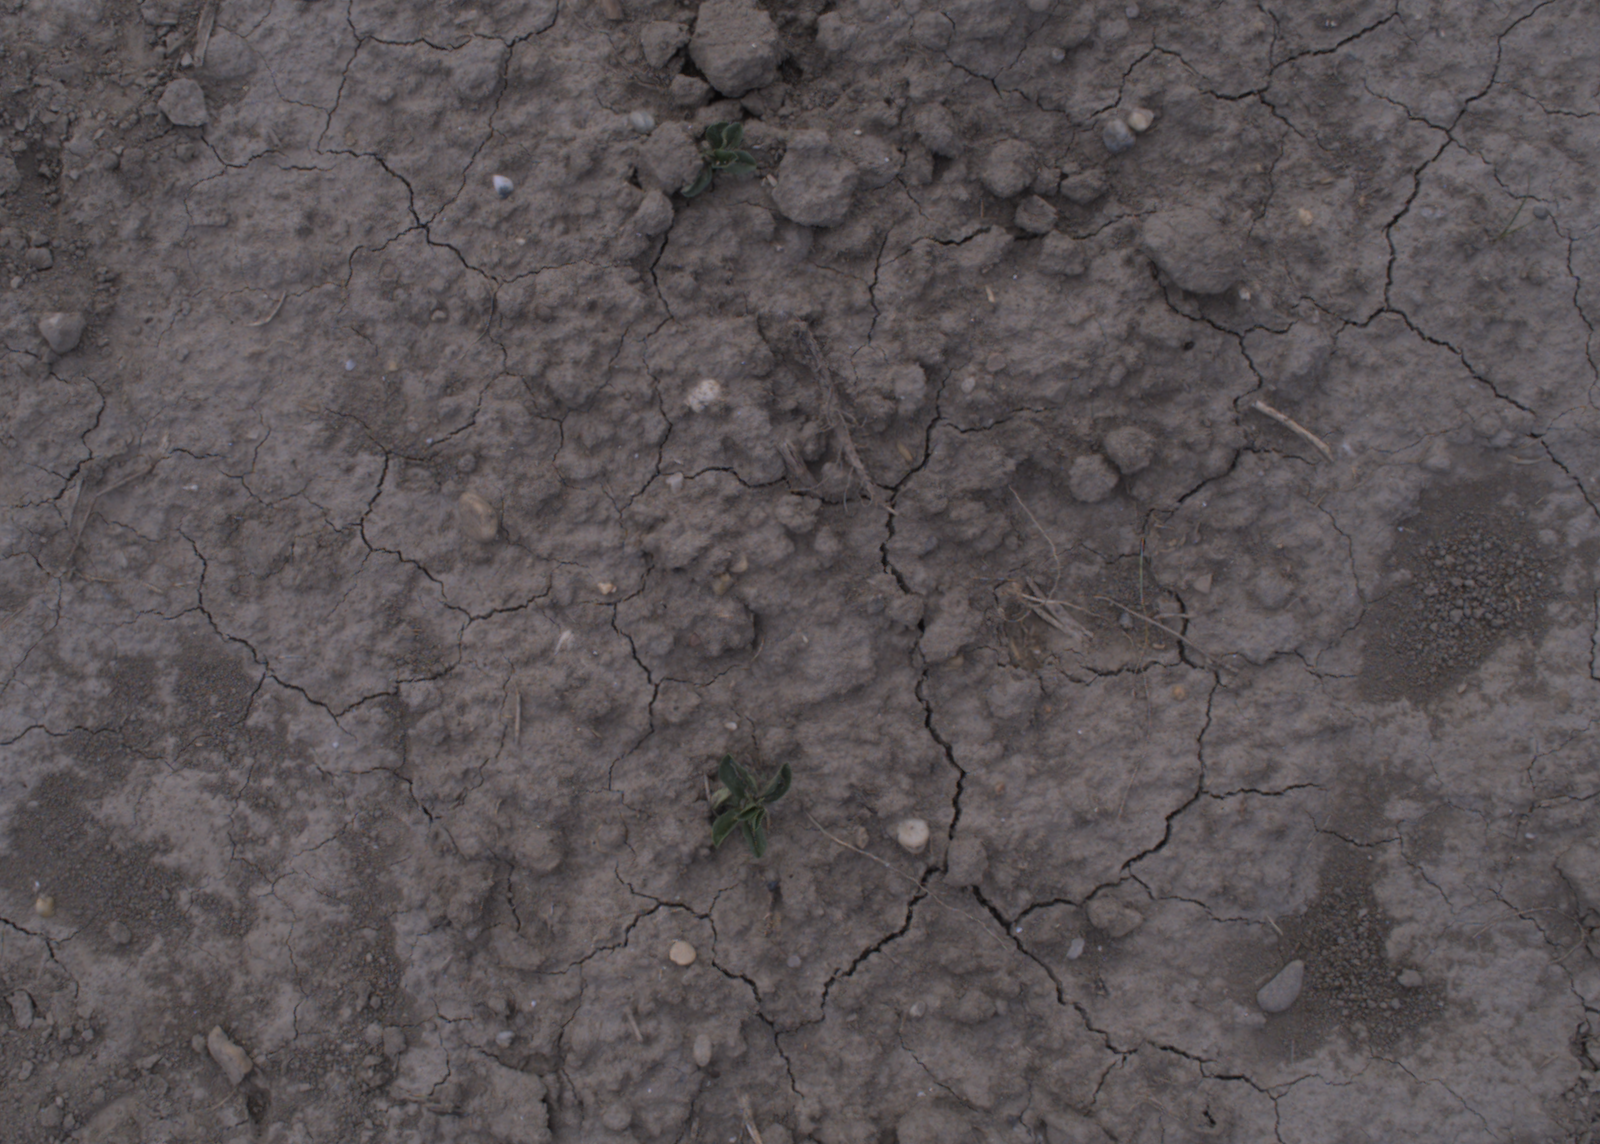
Capture date: 24.08.2020 13:39:51
Weather: mixed
Wind: medium
Seeding date: 21.07.2020
Plant canopy height (mm): 910